List of Kenichi: The Mightiest Disciple episodes

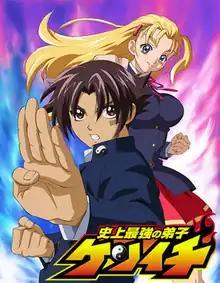
Key visual for the series

"" is an anime television series based on Syun Matsuena's manga series of the same name. The series was produced by TMS Entertainment and directed by Hajime Kamegaki. It was broadcast on TV Tokyo from October 8, 2006, to September 29, 2007. The first opening theme for episodes 1–25 is "Be Strong", performed by Kana Yazumi, and the second opening theme for episodes 26–50 is , performed by Diva × Diva (Miho Morikawa with Akira Asakura). The series' first ending theme for episodes 1–15 is , performed by Issei Eguchi. The second ending theme for episodes 16–25 is "Catch Your Dream", performed by Joanna Koike. The third ending theme for episodes 26–45 is "Run Over", performed by Joanna Koike. The fourth ending theme for episodes 46–49 is is performed by Sakura. The series' last episode uses the first opening theme "Be Strong" by Kana Yazumi as ending theme.